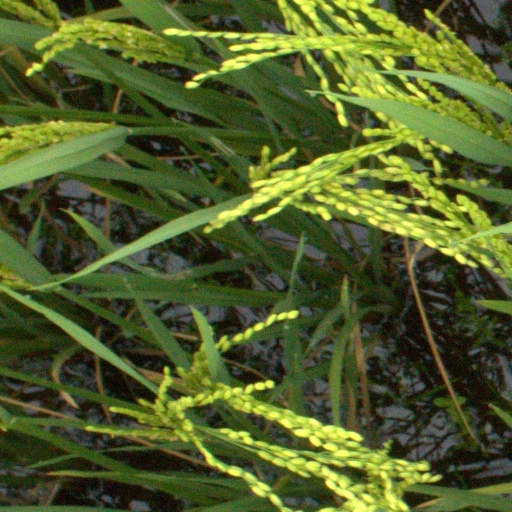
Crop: rice